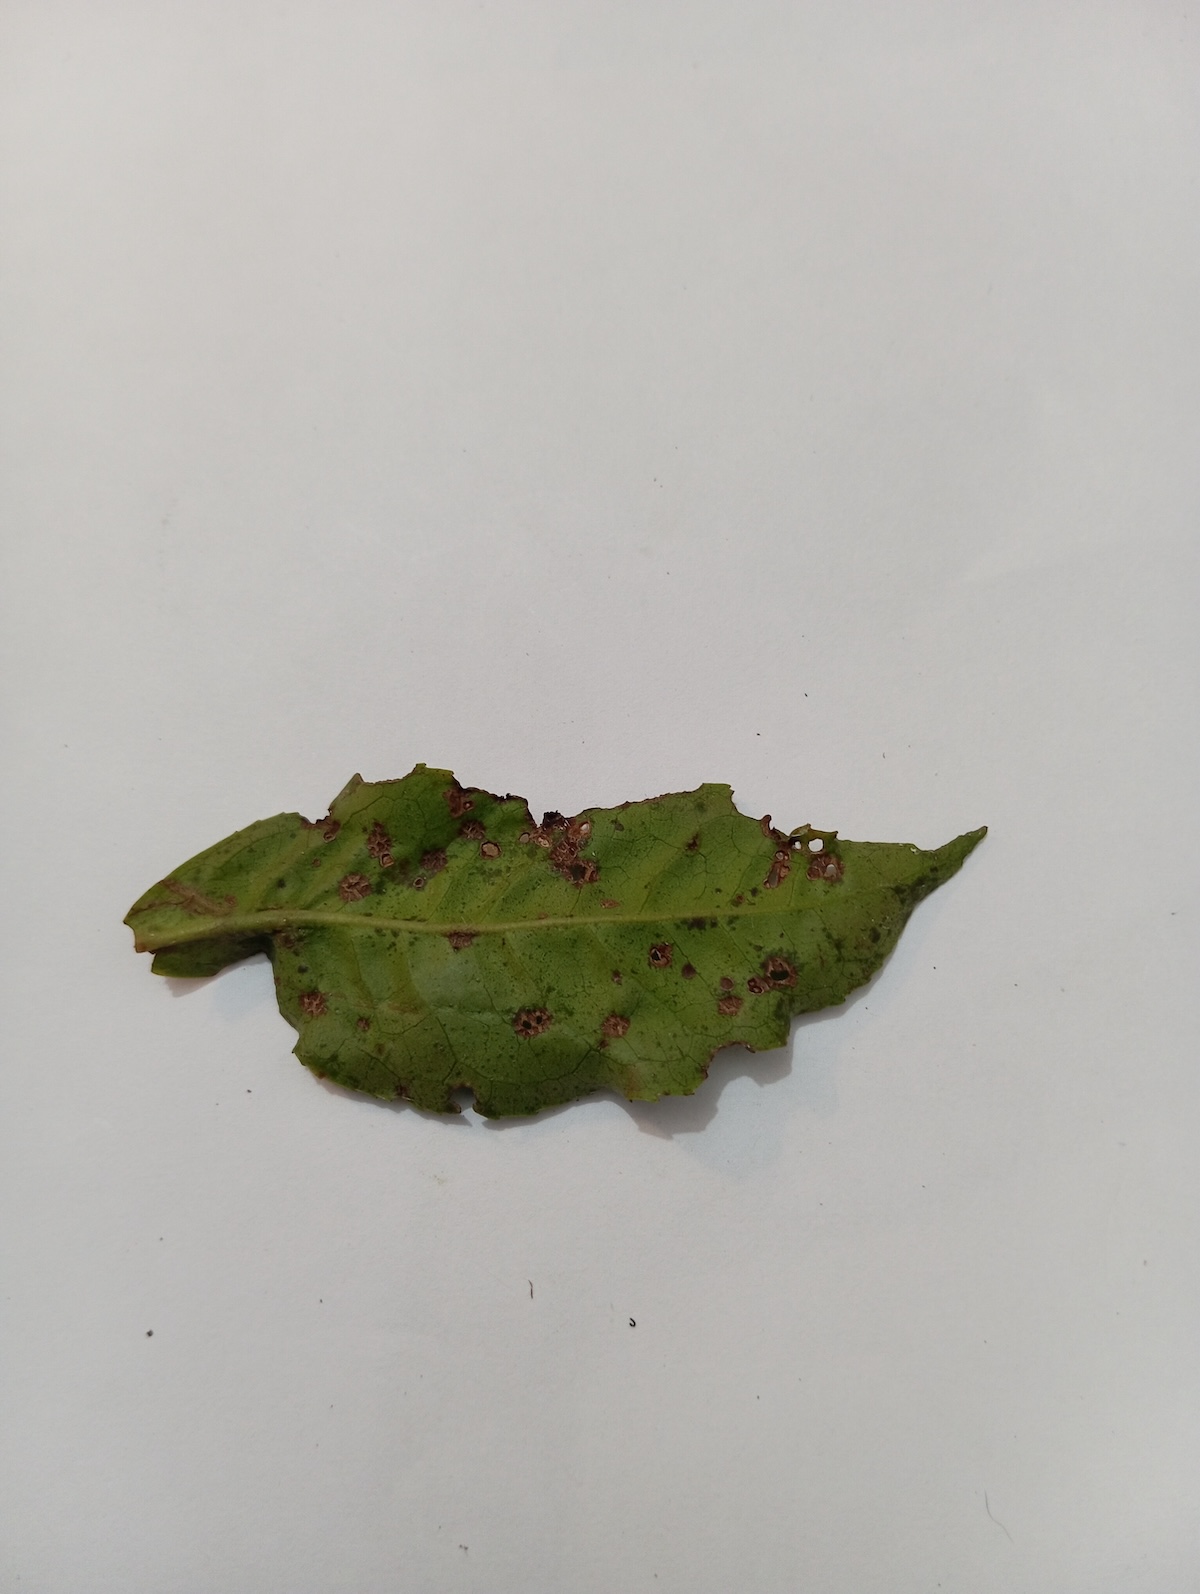
Label: Green mirid bug